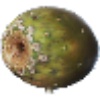
Label: cactus_fruit